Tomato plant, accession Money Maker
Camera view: vertical (180 deg); turntable rotation: 0 degrees
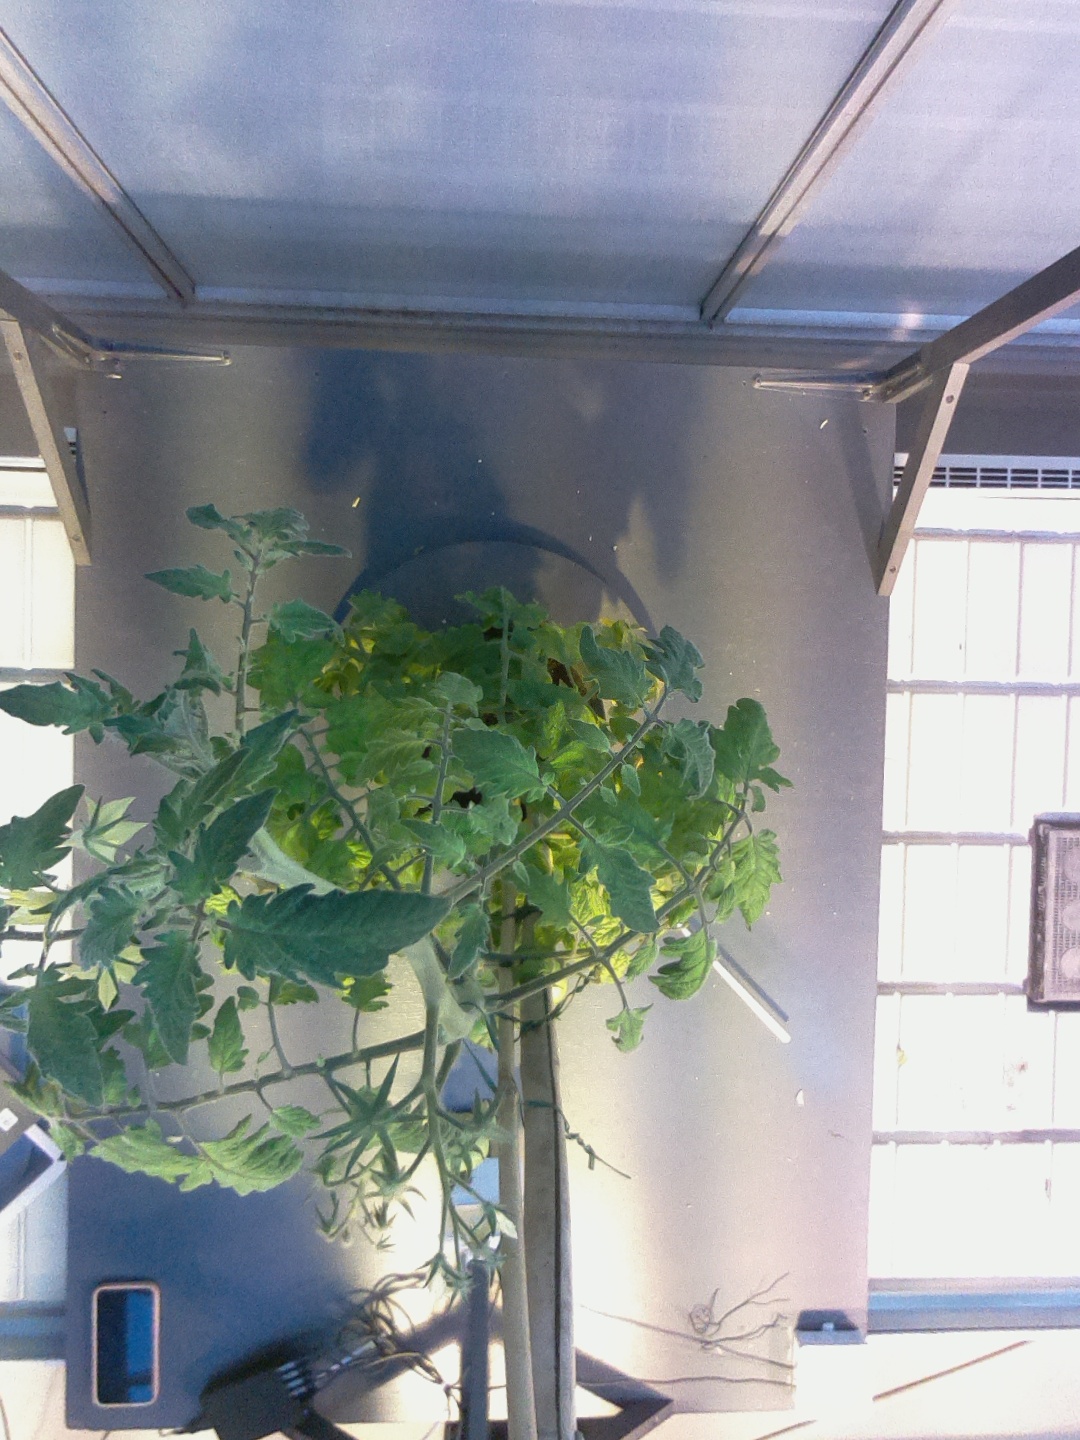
BBCH growth stage 75: 50%-60% of final fruit size